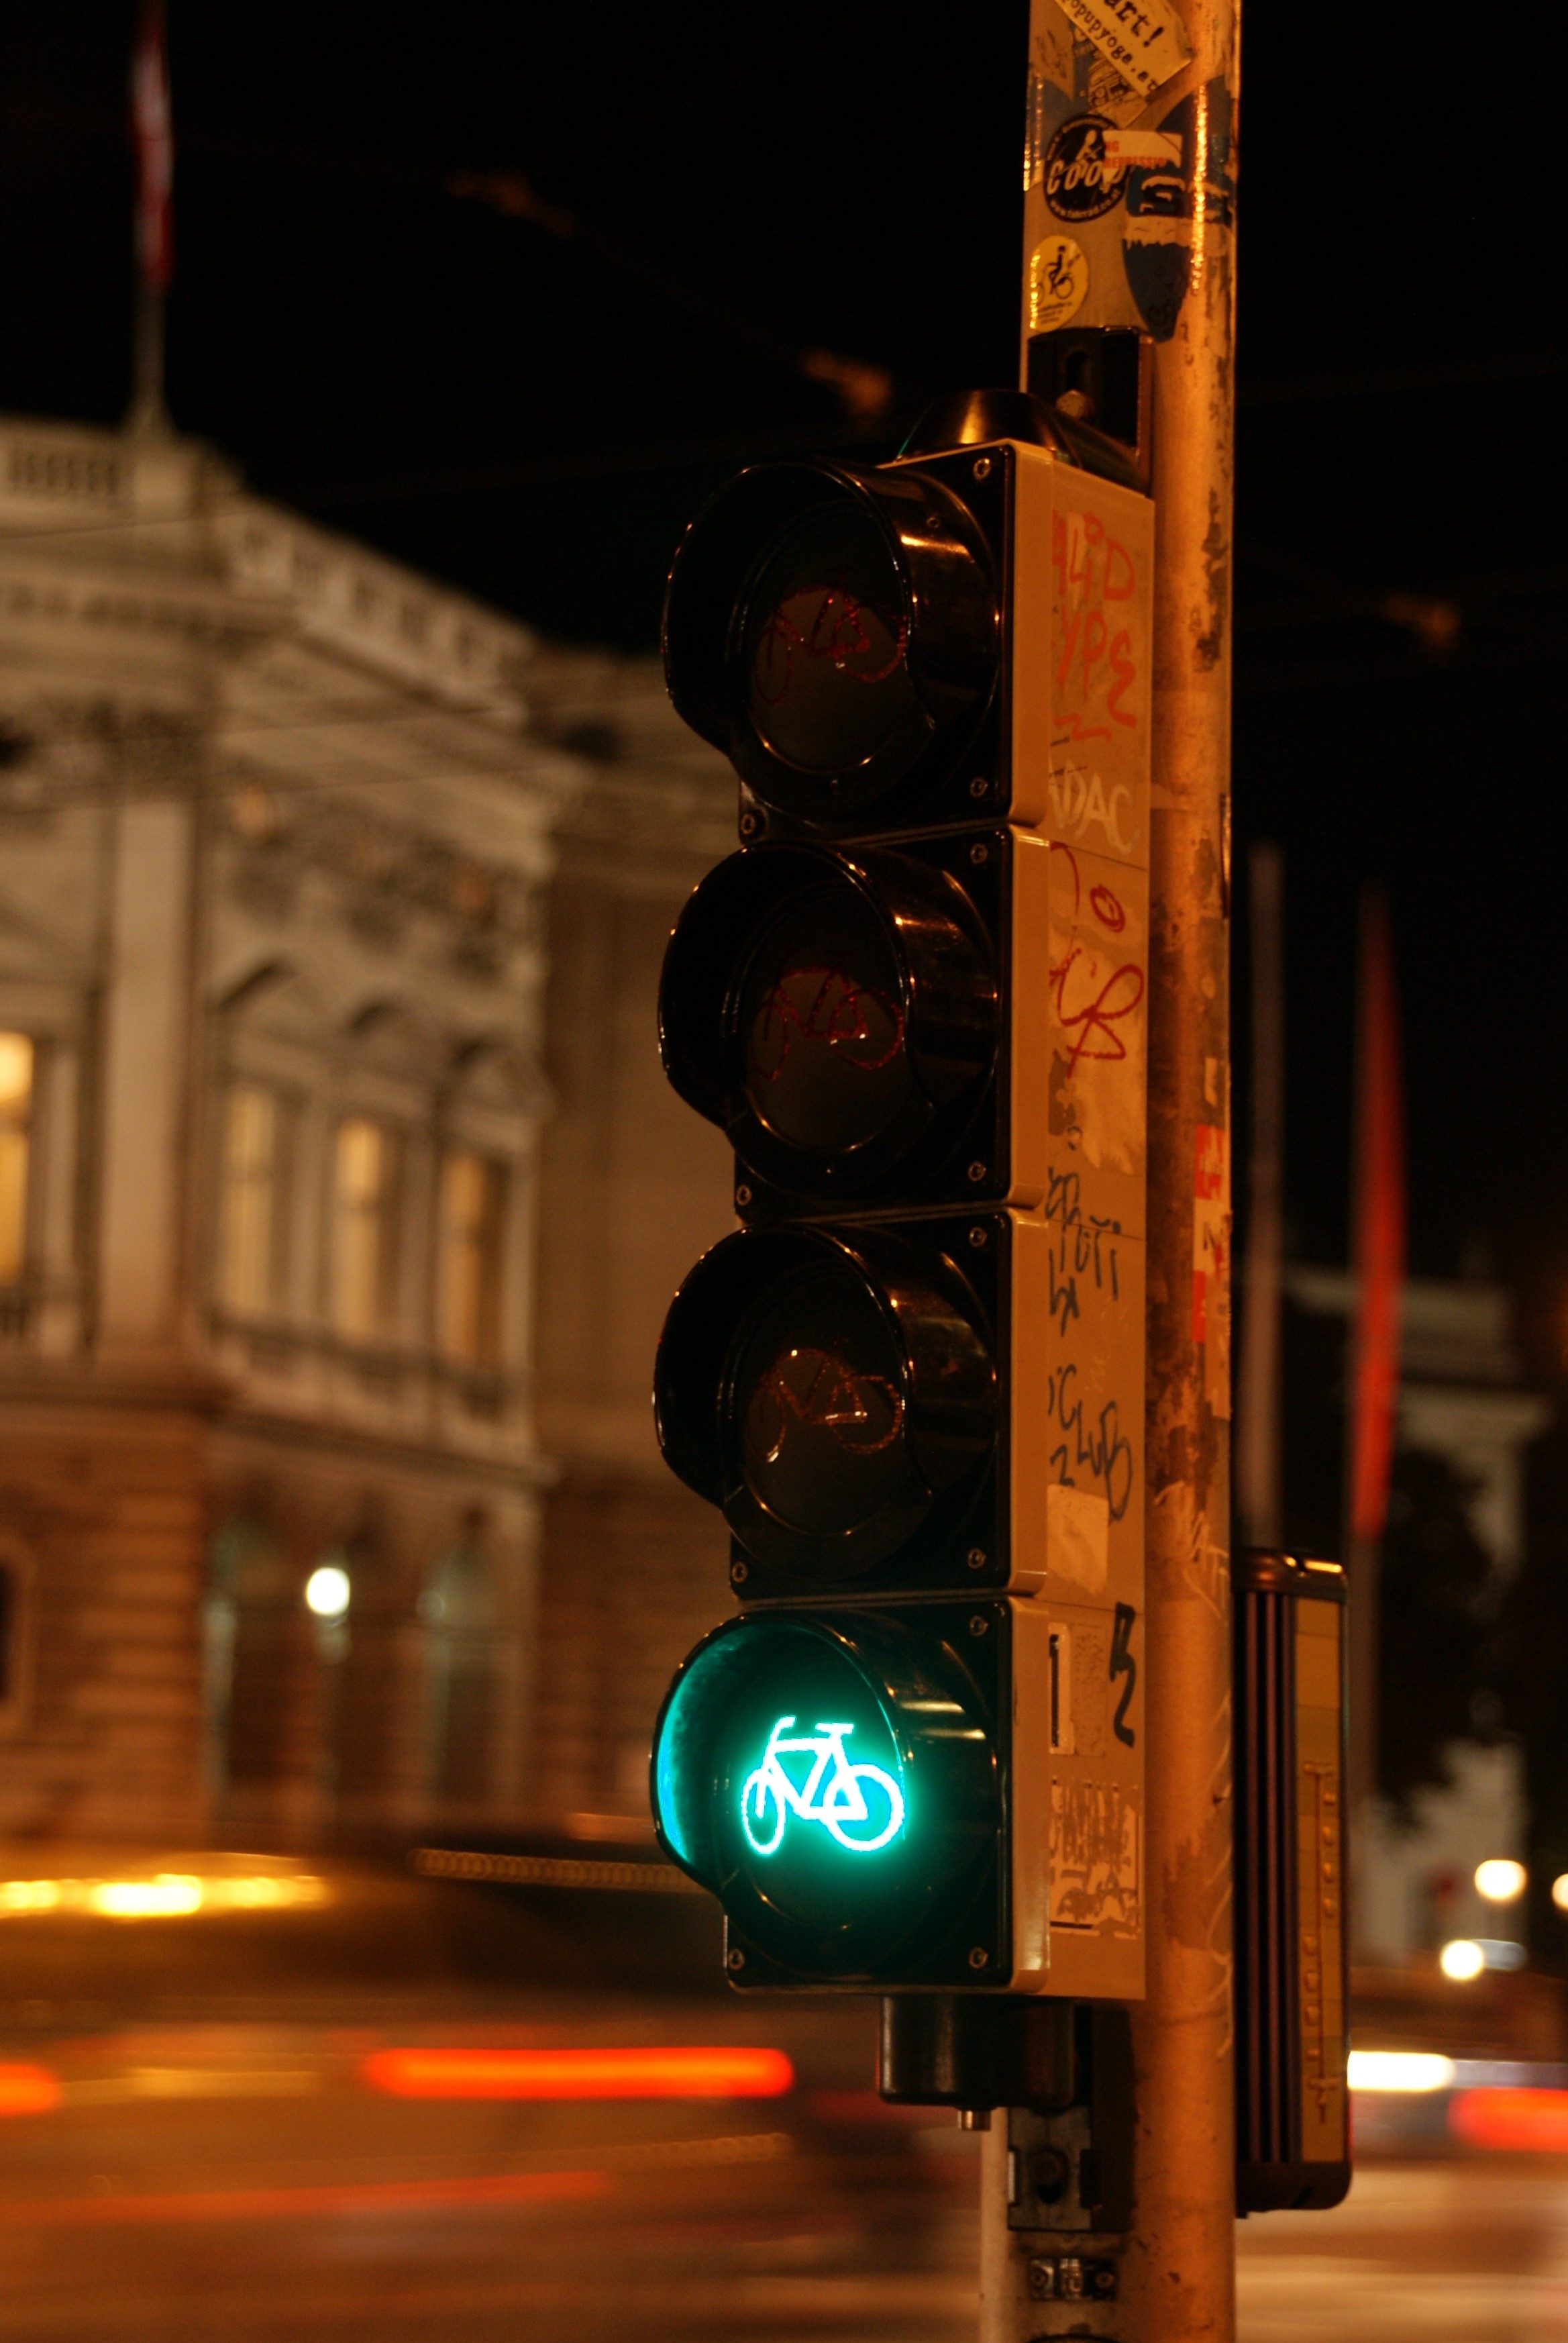
light, traffic, night, city, urban, evening, reflection, color, drink, darkness, street light, metropolitan, lighting, cycle, light fixture, shape, city at night, city night, traffic lights